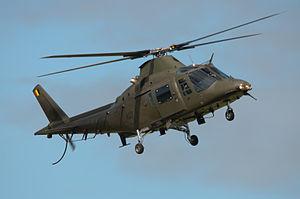
L’histoire de la force terrestre belge depuis 1945 retrace l'historique de la Composante terre, appelée aussi « force terrestre », de l'armée belge depuis 1945 et la fin de la Seconde Guerre mondiale.